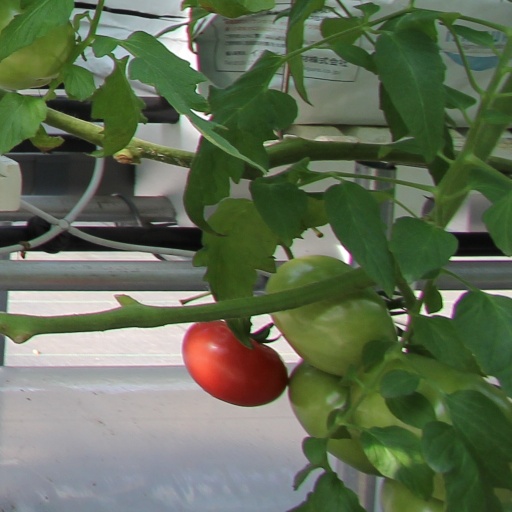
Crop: tomato